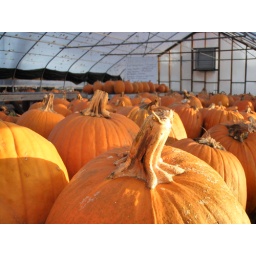
Pumpkins in a green house